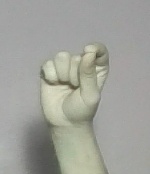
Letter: fa